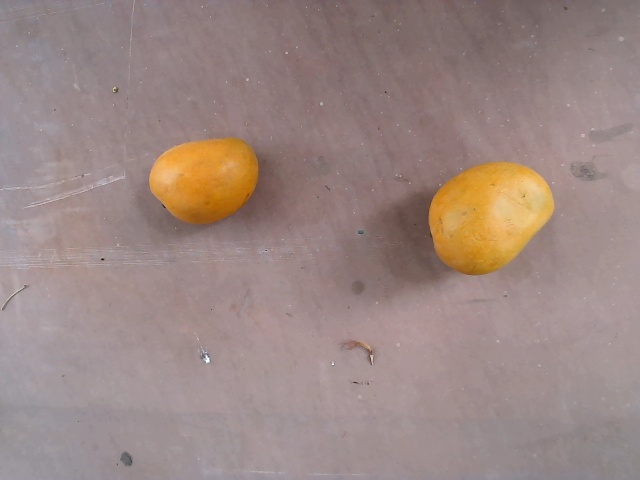
Label: Ripe_Mango